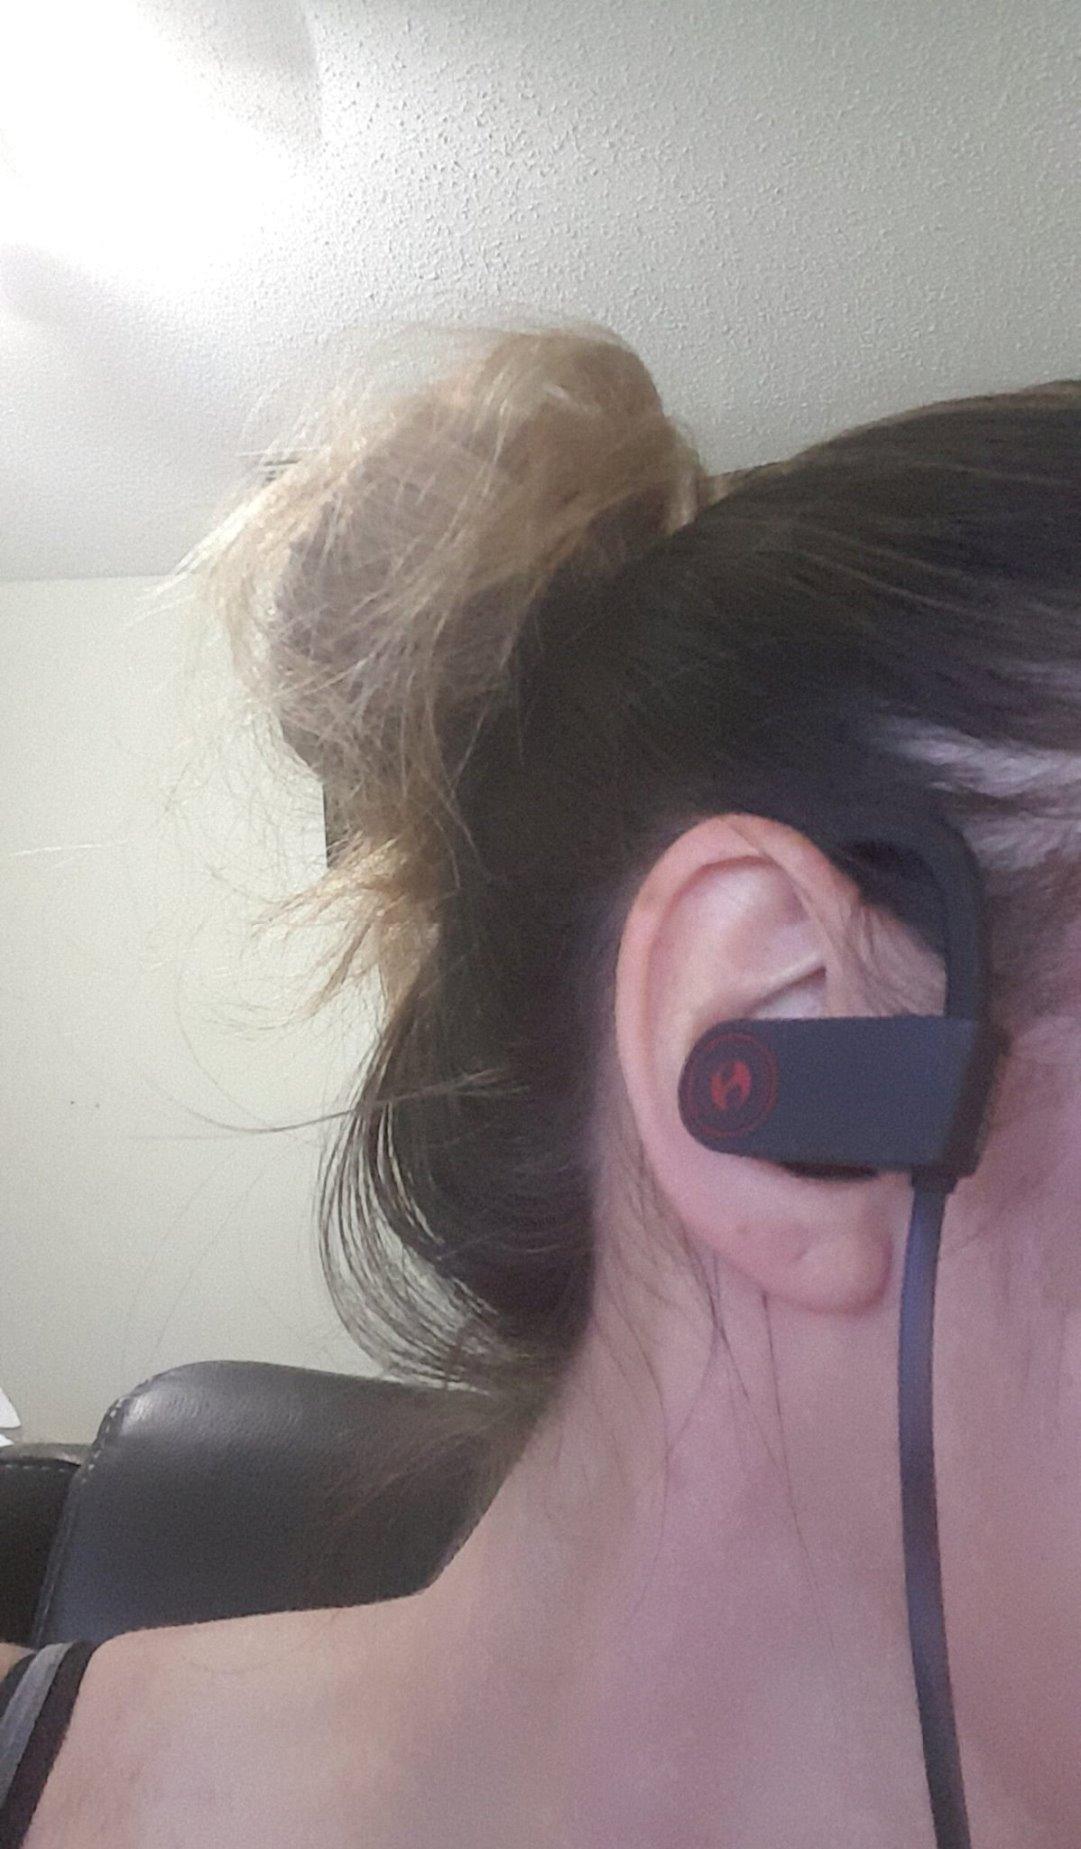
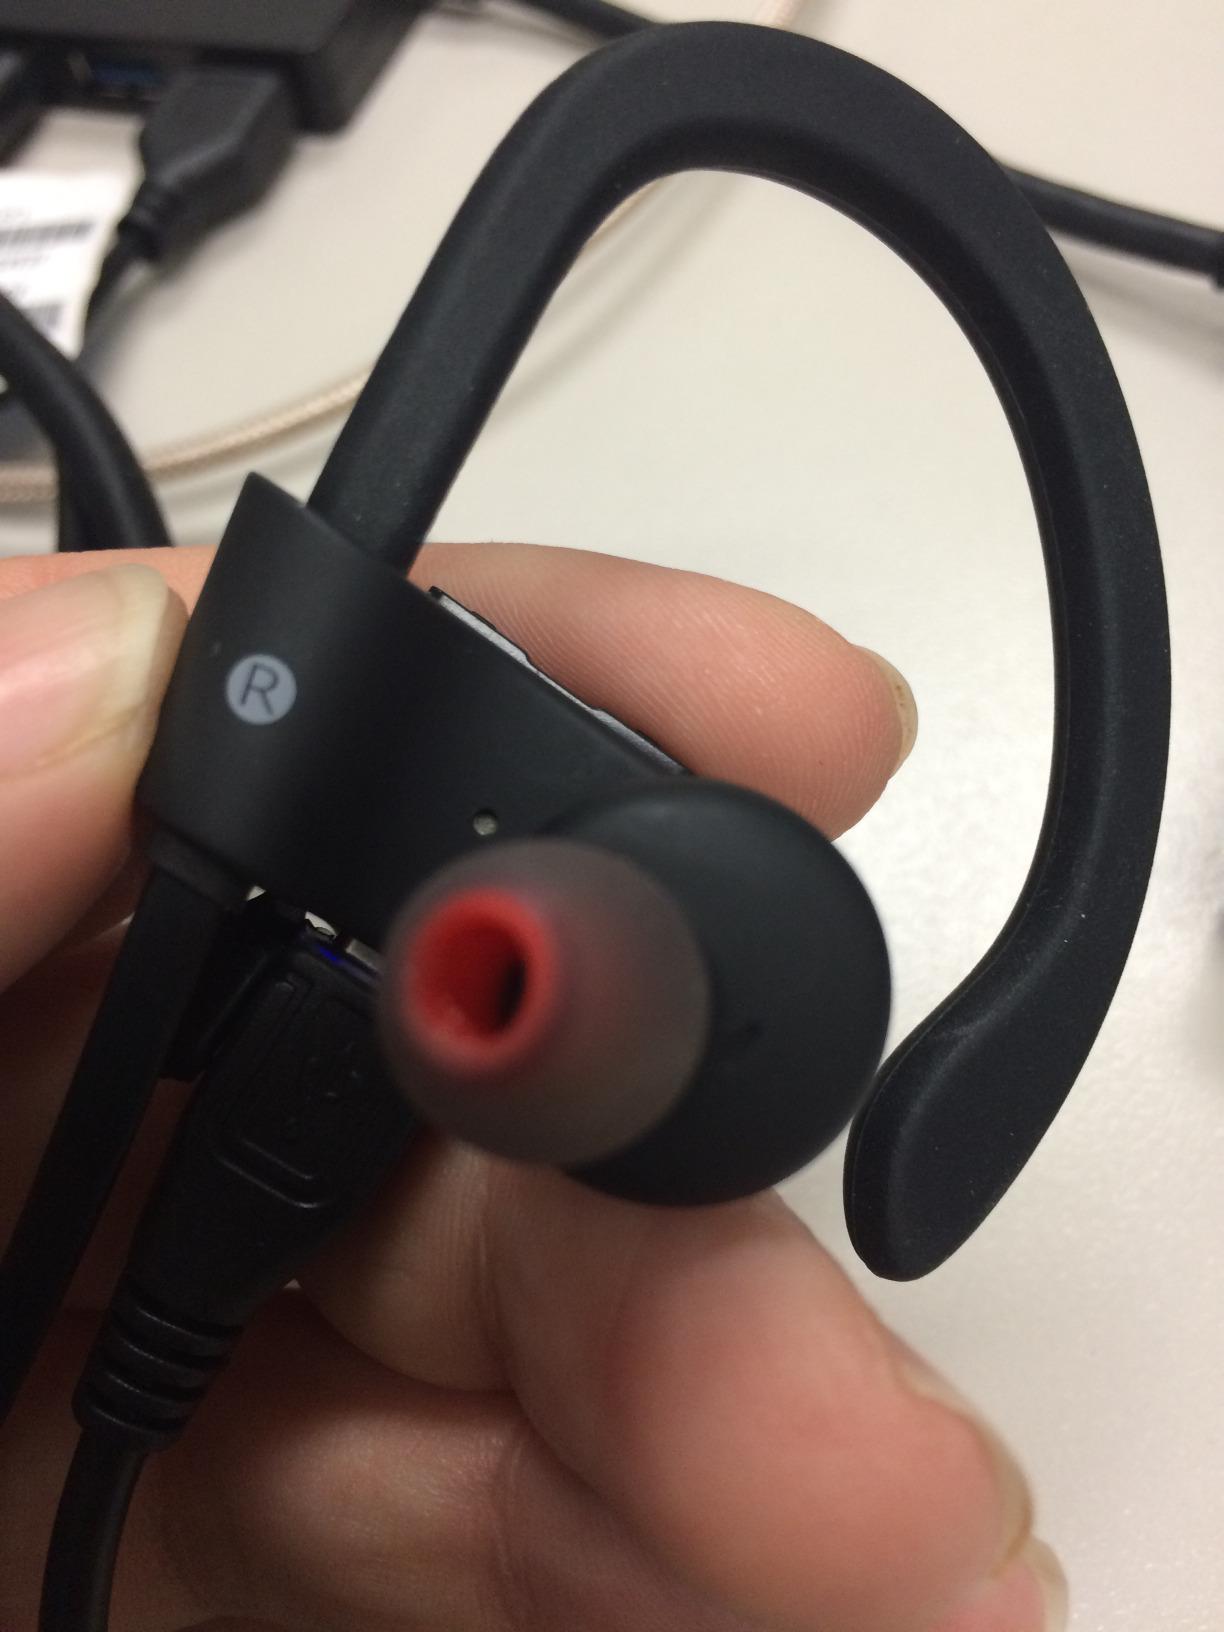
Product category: headphones
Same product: yes